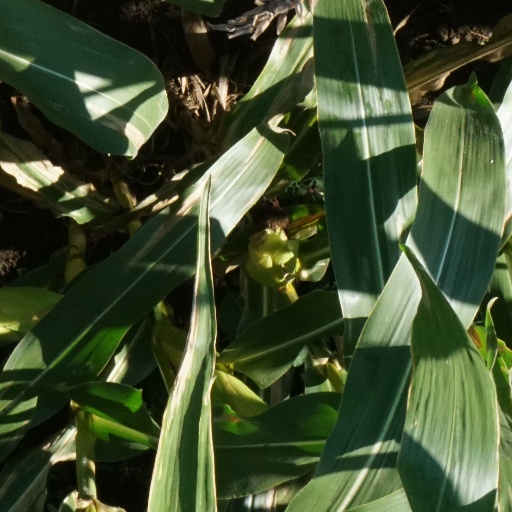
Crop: maize; corn